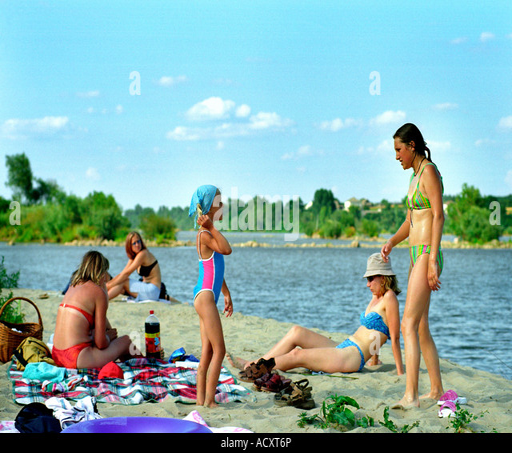
young women and a girl on a beach